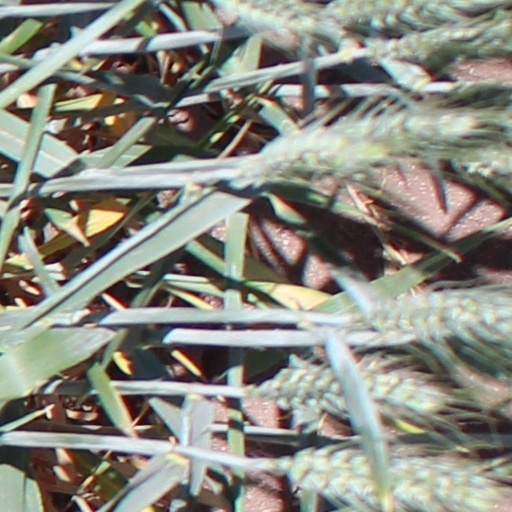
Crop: wheat